William Villafañe

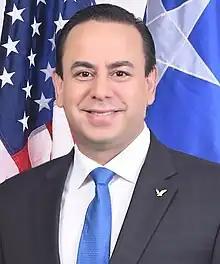
Villafañe in 2021

William Ely Villafañe Ramos is a member at-large of the Puerto Rico Senate. He is also the Chief of Staff of Puerto Rico from 2017 to 2018. Villafañe was a candidate for Resident Commissioner in the November 2024 election.